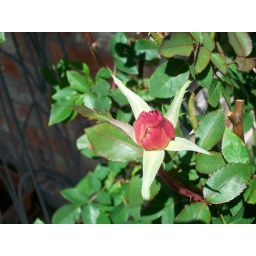
Working at building a raised garden bed in my backyard.